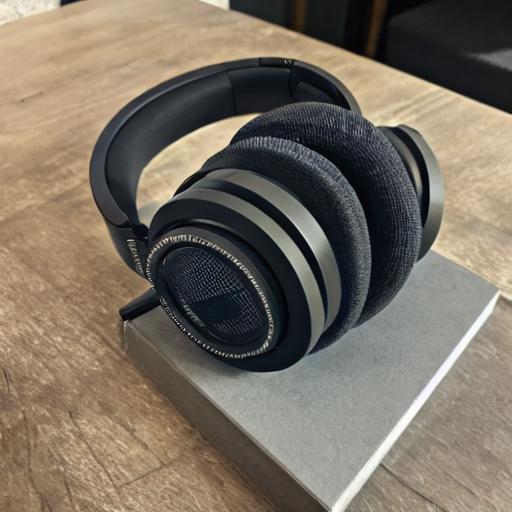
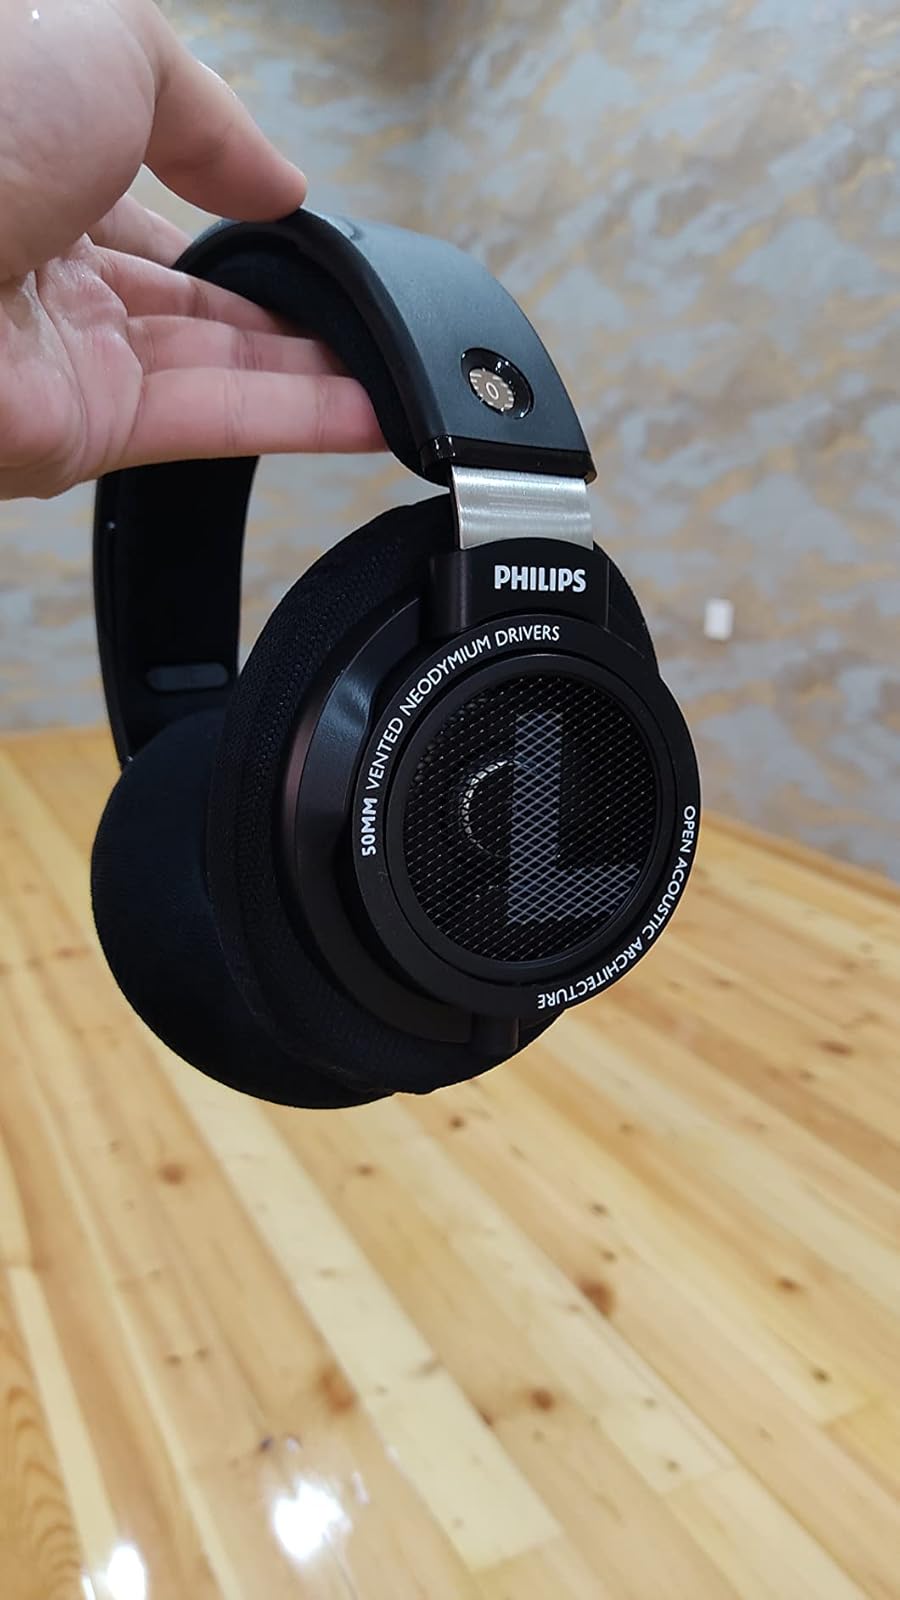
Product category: headphones
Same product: no